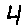
Label: 4